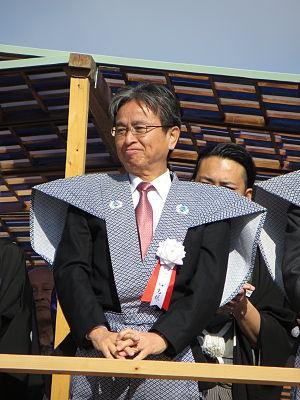
Cette liste des députés de la 48ᵉ législature de la Chambre des représentants du Japon indique les « représentants » ou « député » élus à la Chambre des représentants du Japon à la suite des élections législatives japonaises de 2017.
Tomokatsu Kitagawa né le 8 novembre 1951 à Neyagawa et mort le 26 décembre 2018 à Suita est un homme politique japonais du Parti Libéral-Démocrate.